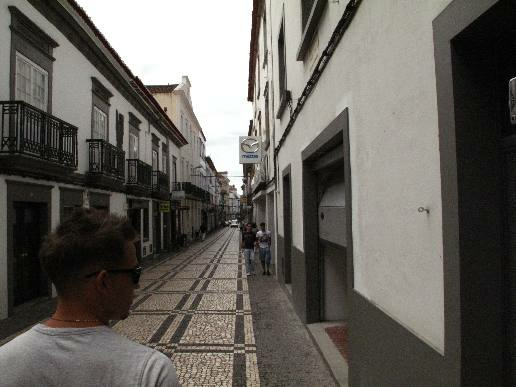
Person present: Yes